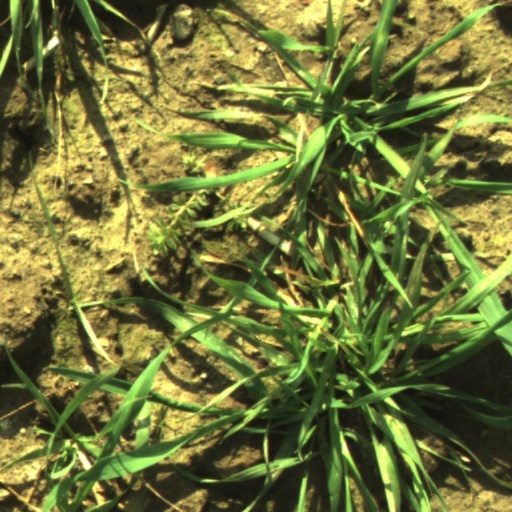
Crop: wheat